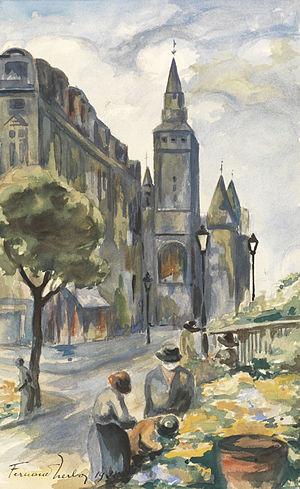
Fernand Herbo est un peintre et lithographe de Montmartre établi à Honfleur, né à Orchies le 18 mars 1905 et mort à Équemauville le 21 août 1995. Il est nommé peintre de la Marine nationale en 1944.